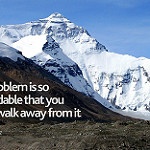
Label: mountain